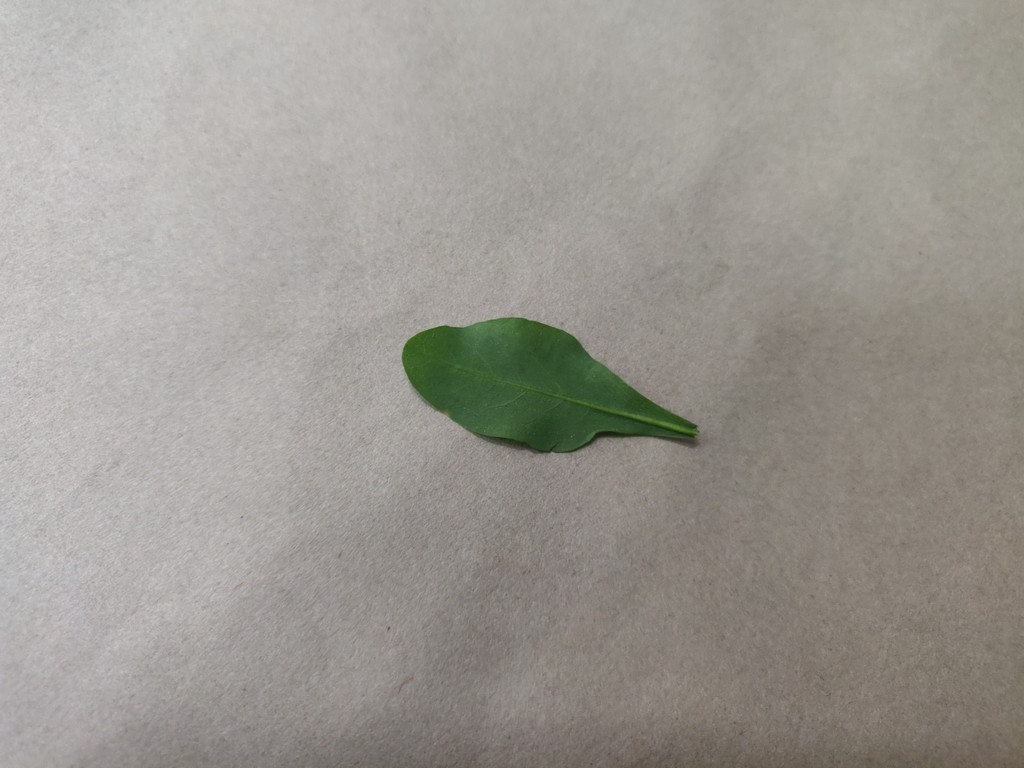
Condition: Healthy
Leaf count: single
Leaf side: back